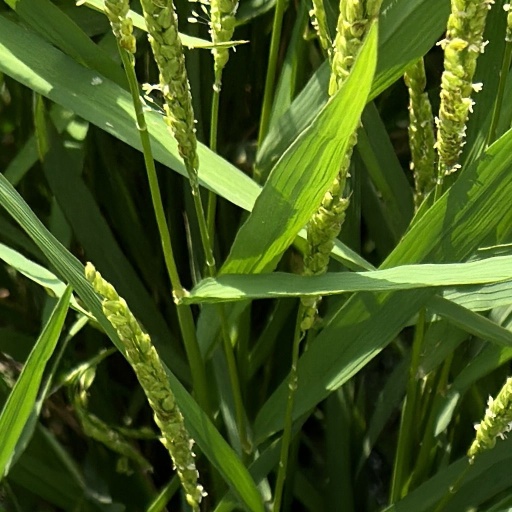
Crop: rice